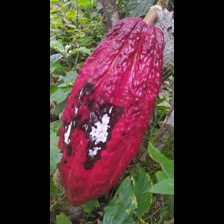
Label: moniliophthora